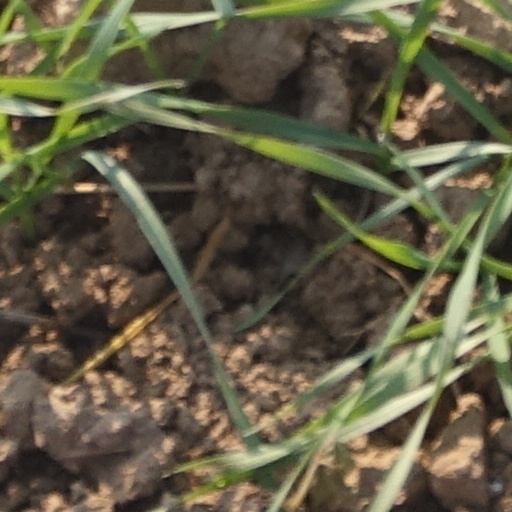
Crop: wheat